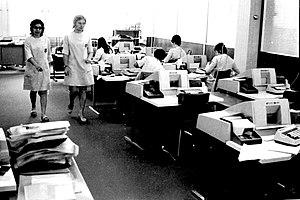
Perforatrices UNIVAC à la société CCMC de Vienne (Isère)
La mécanographie regroupe un ensemble de techniques mécaniques ou électro-mécaniques permettant le calcul, le traitement et la publication de l'information. Elle consiste essentiellement à rechercher et à étudier les possibilités offertes par un système ou un moyen mécanique ou électromécanique afin d'exécuter rapidement un algorithme donné et d'en afficher le résultat.